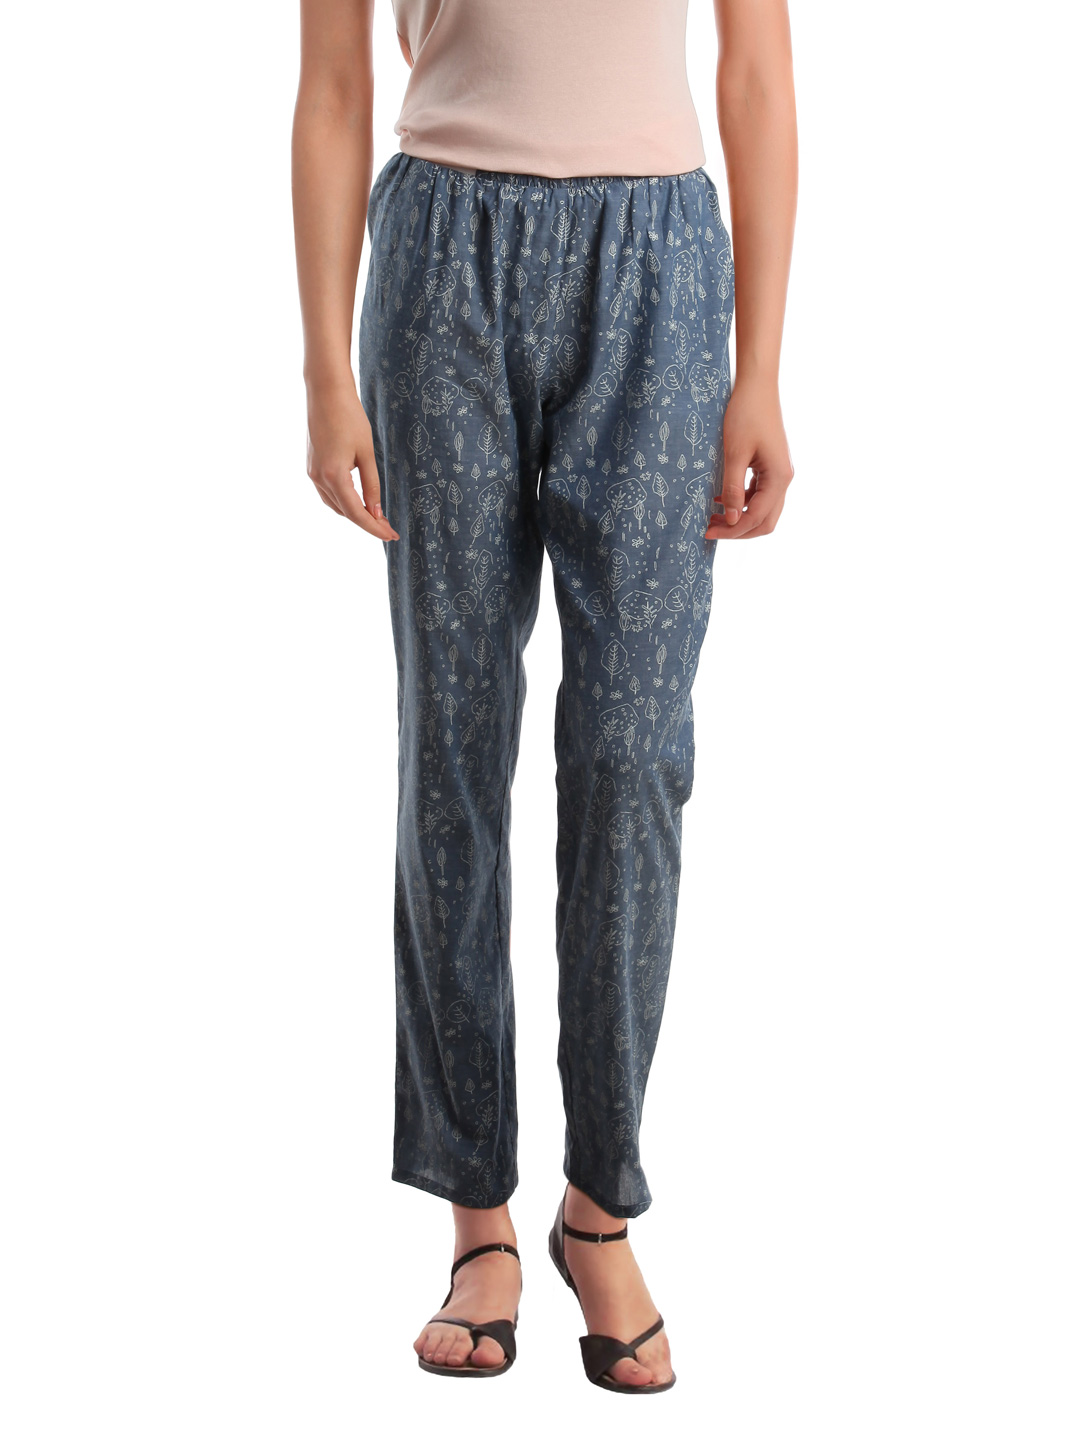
Femella Women Printed Blue Lounge Pants
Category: Apparel / Loungewear and Nightwear / Lounge Pants
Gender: Women
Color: Blue
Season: Summer 2017
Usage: Casual